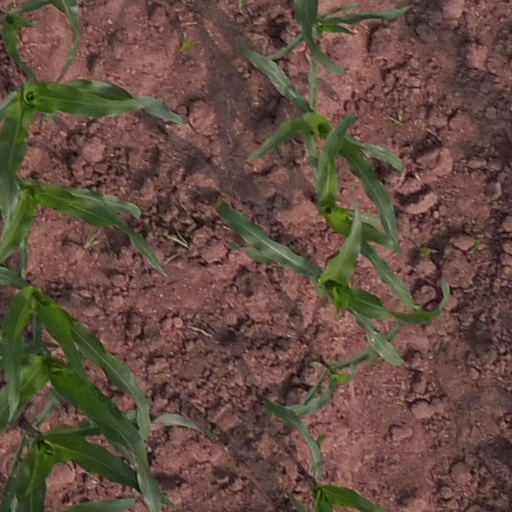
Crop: maize; corn